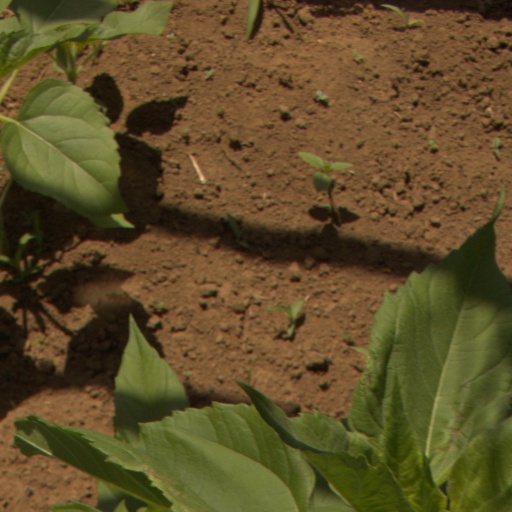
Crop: Jerusalem artichoke